Surgical suture

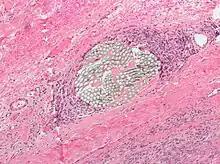
Micrograph of a H&E stained tissue section showing a non-absorbable multi-filament surgical suture with a surrounding foreign-body giant cell reaction

Suture material is often broken down into absorbable thread versus non-absorbable thread, which is further delineated into synthetic fibers versus natural fibers. Another important distinction among suture material is whether it is monofilament or polyfilament (braided)